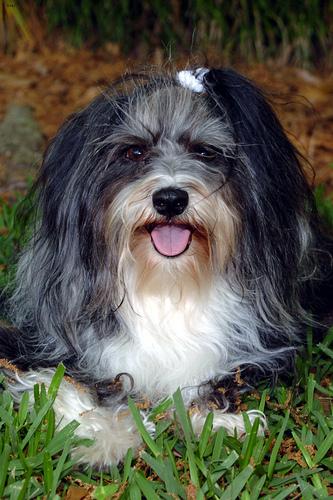
Breed: havanese